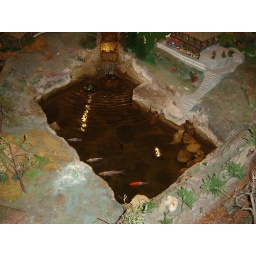
Fortunately, *this* lake had water in it. Those are real live fish swimming around.